Villarreal CF

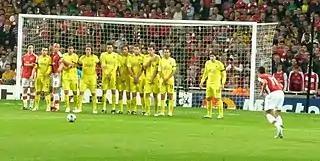
Arsenal FC vs Villarreal CF 2008–09 UEFA Champions League quarter-finals

After finishing seventh on their return to the Primera, Villarreal finished in 15th place for two-straight seasons. Villarreal competed in the UEFA Intertoto Cup in the middle of 2002, defeating FH of Iceland, Torino of Italy, and Troyes of France. They lost in the final to compatriots Málaga, 2–1 on aggregate.